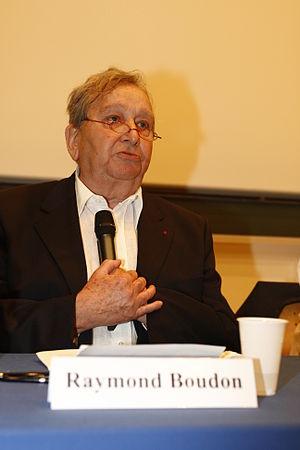
Raymond Boudon, né le 27 janvier 1934 à Paris et mort le 10 avril 2013 dans la même ville, est un philosophe et sociologue français.